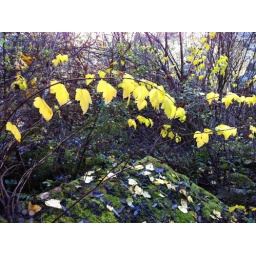
Branch of yellow leaves above brown leaf bed and before bare branch background